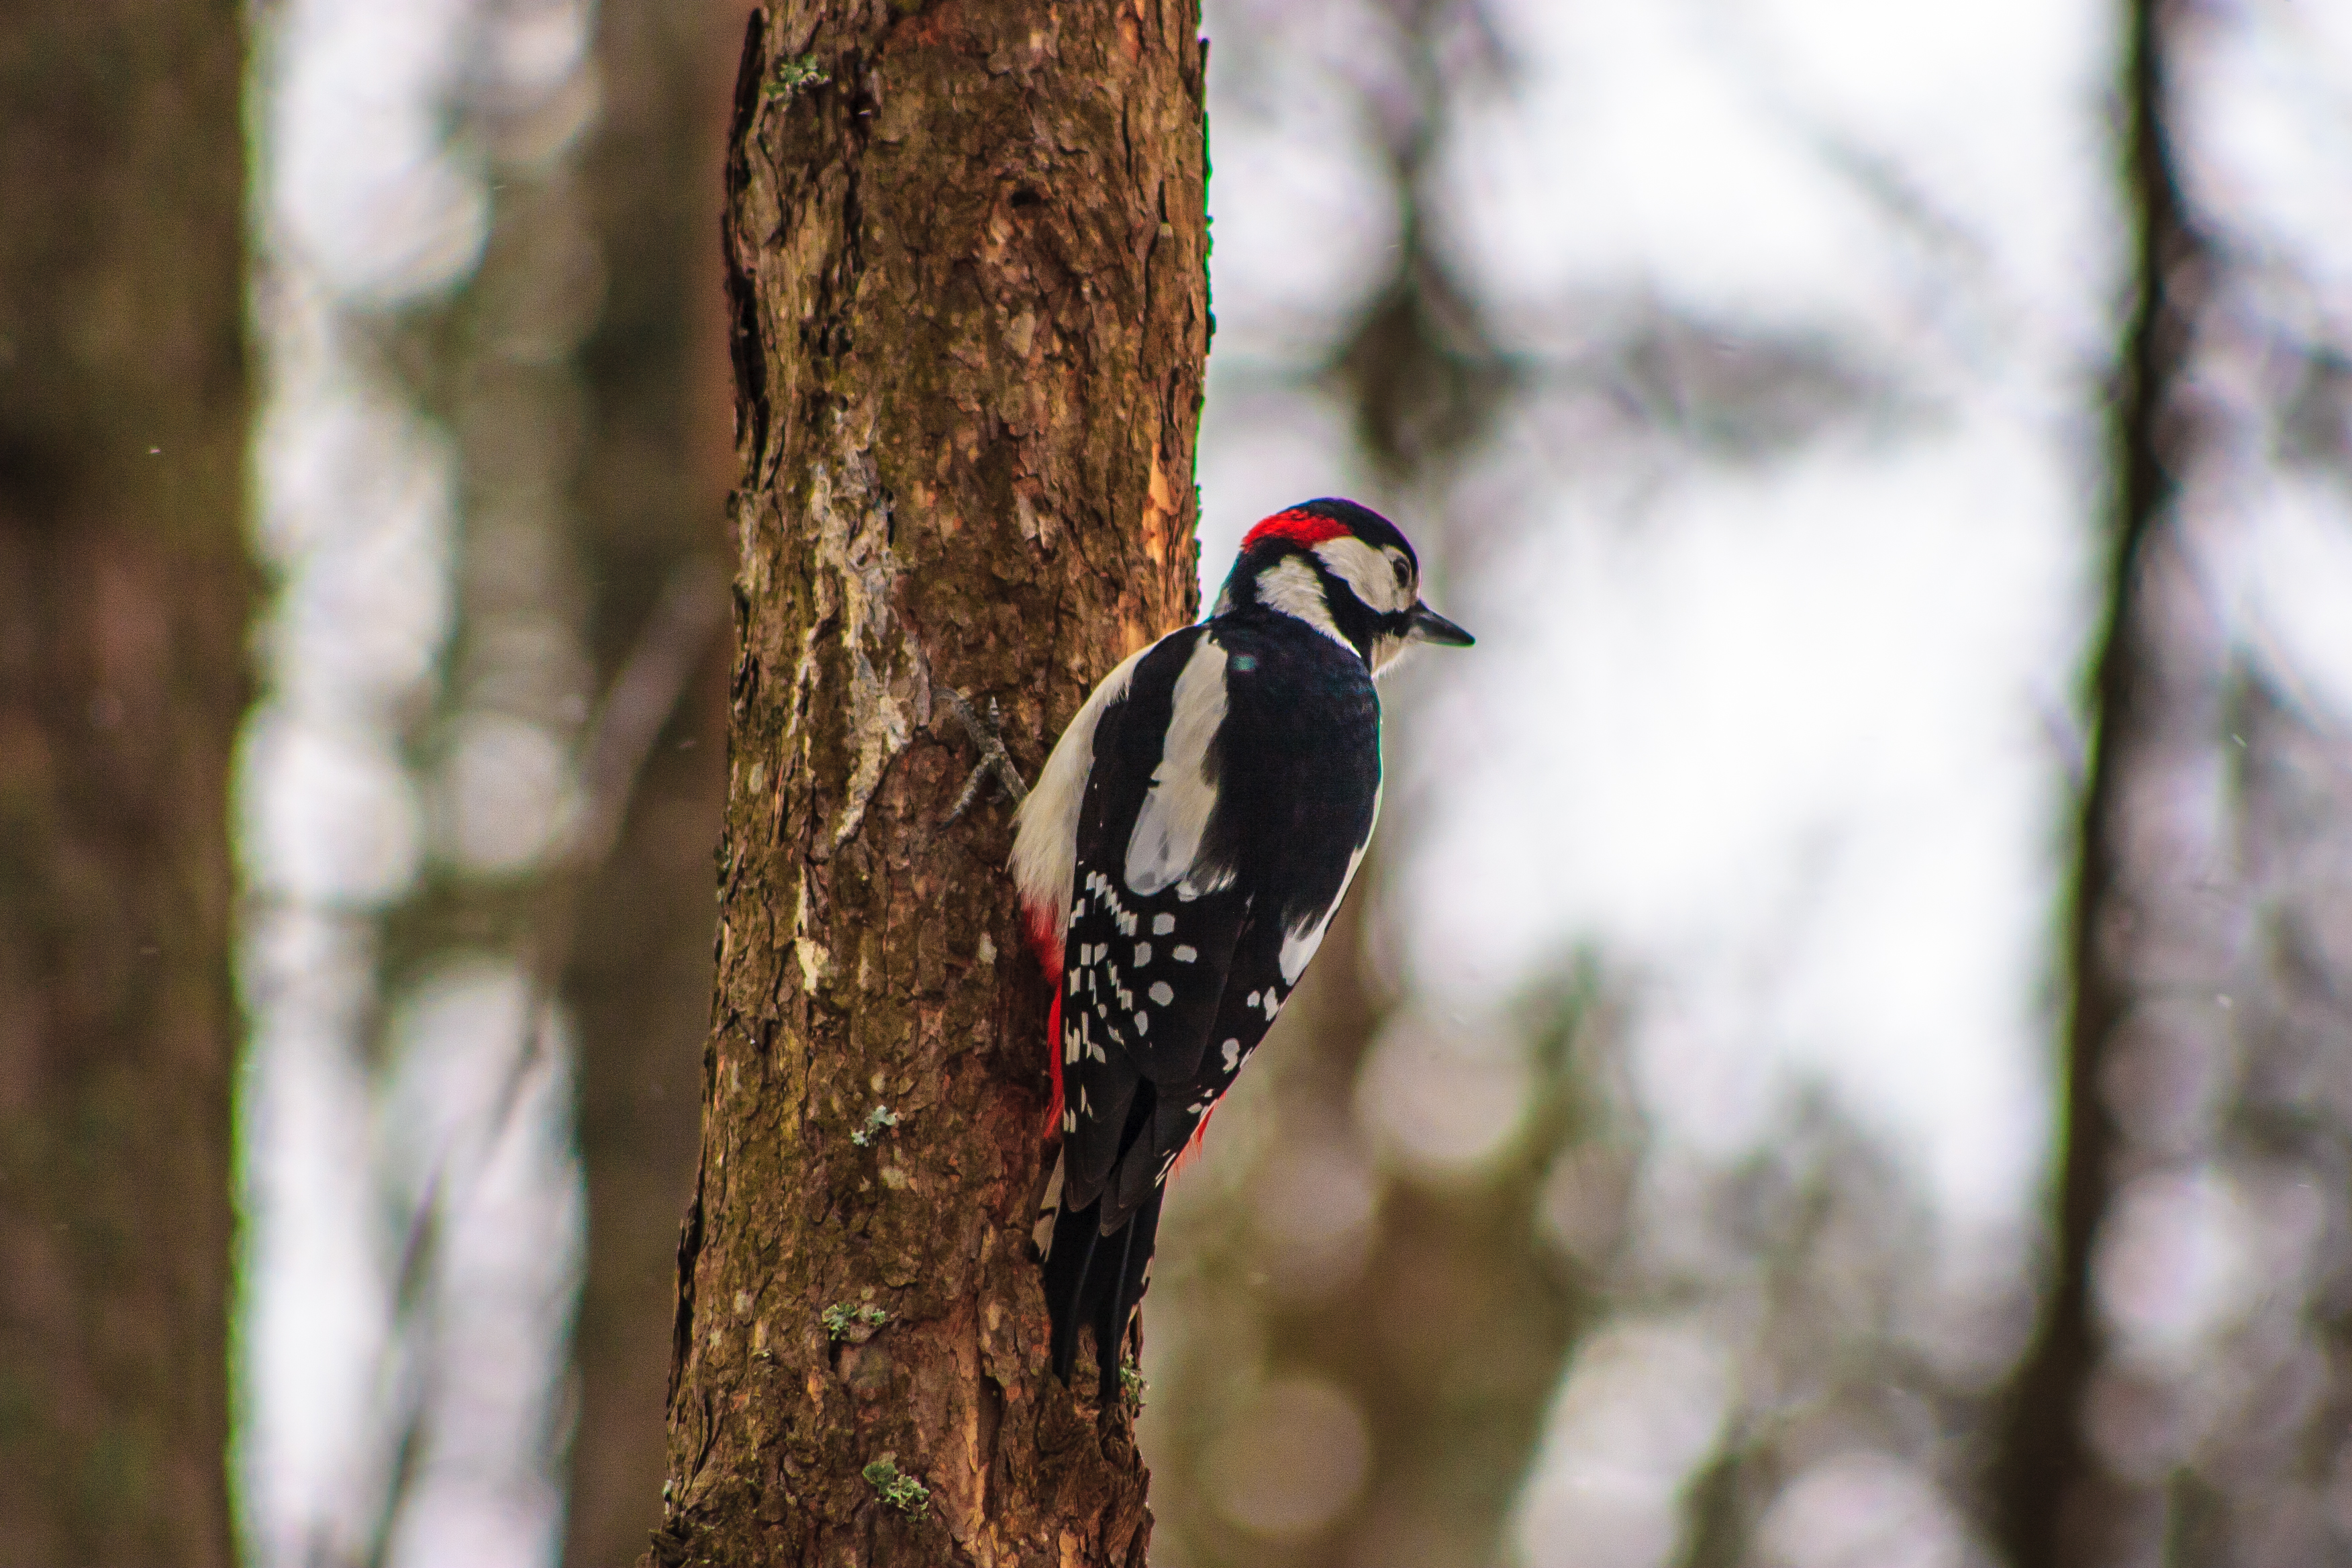
images, bird, plant, tree, beak, organism, trunk, woodpecker, wood, twig, piciformes, nature reserve, wildlife, forest, jungle